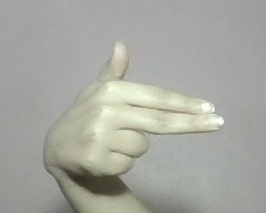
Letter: ghain